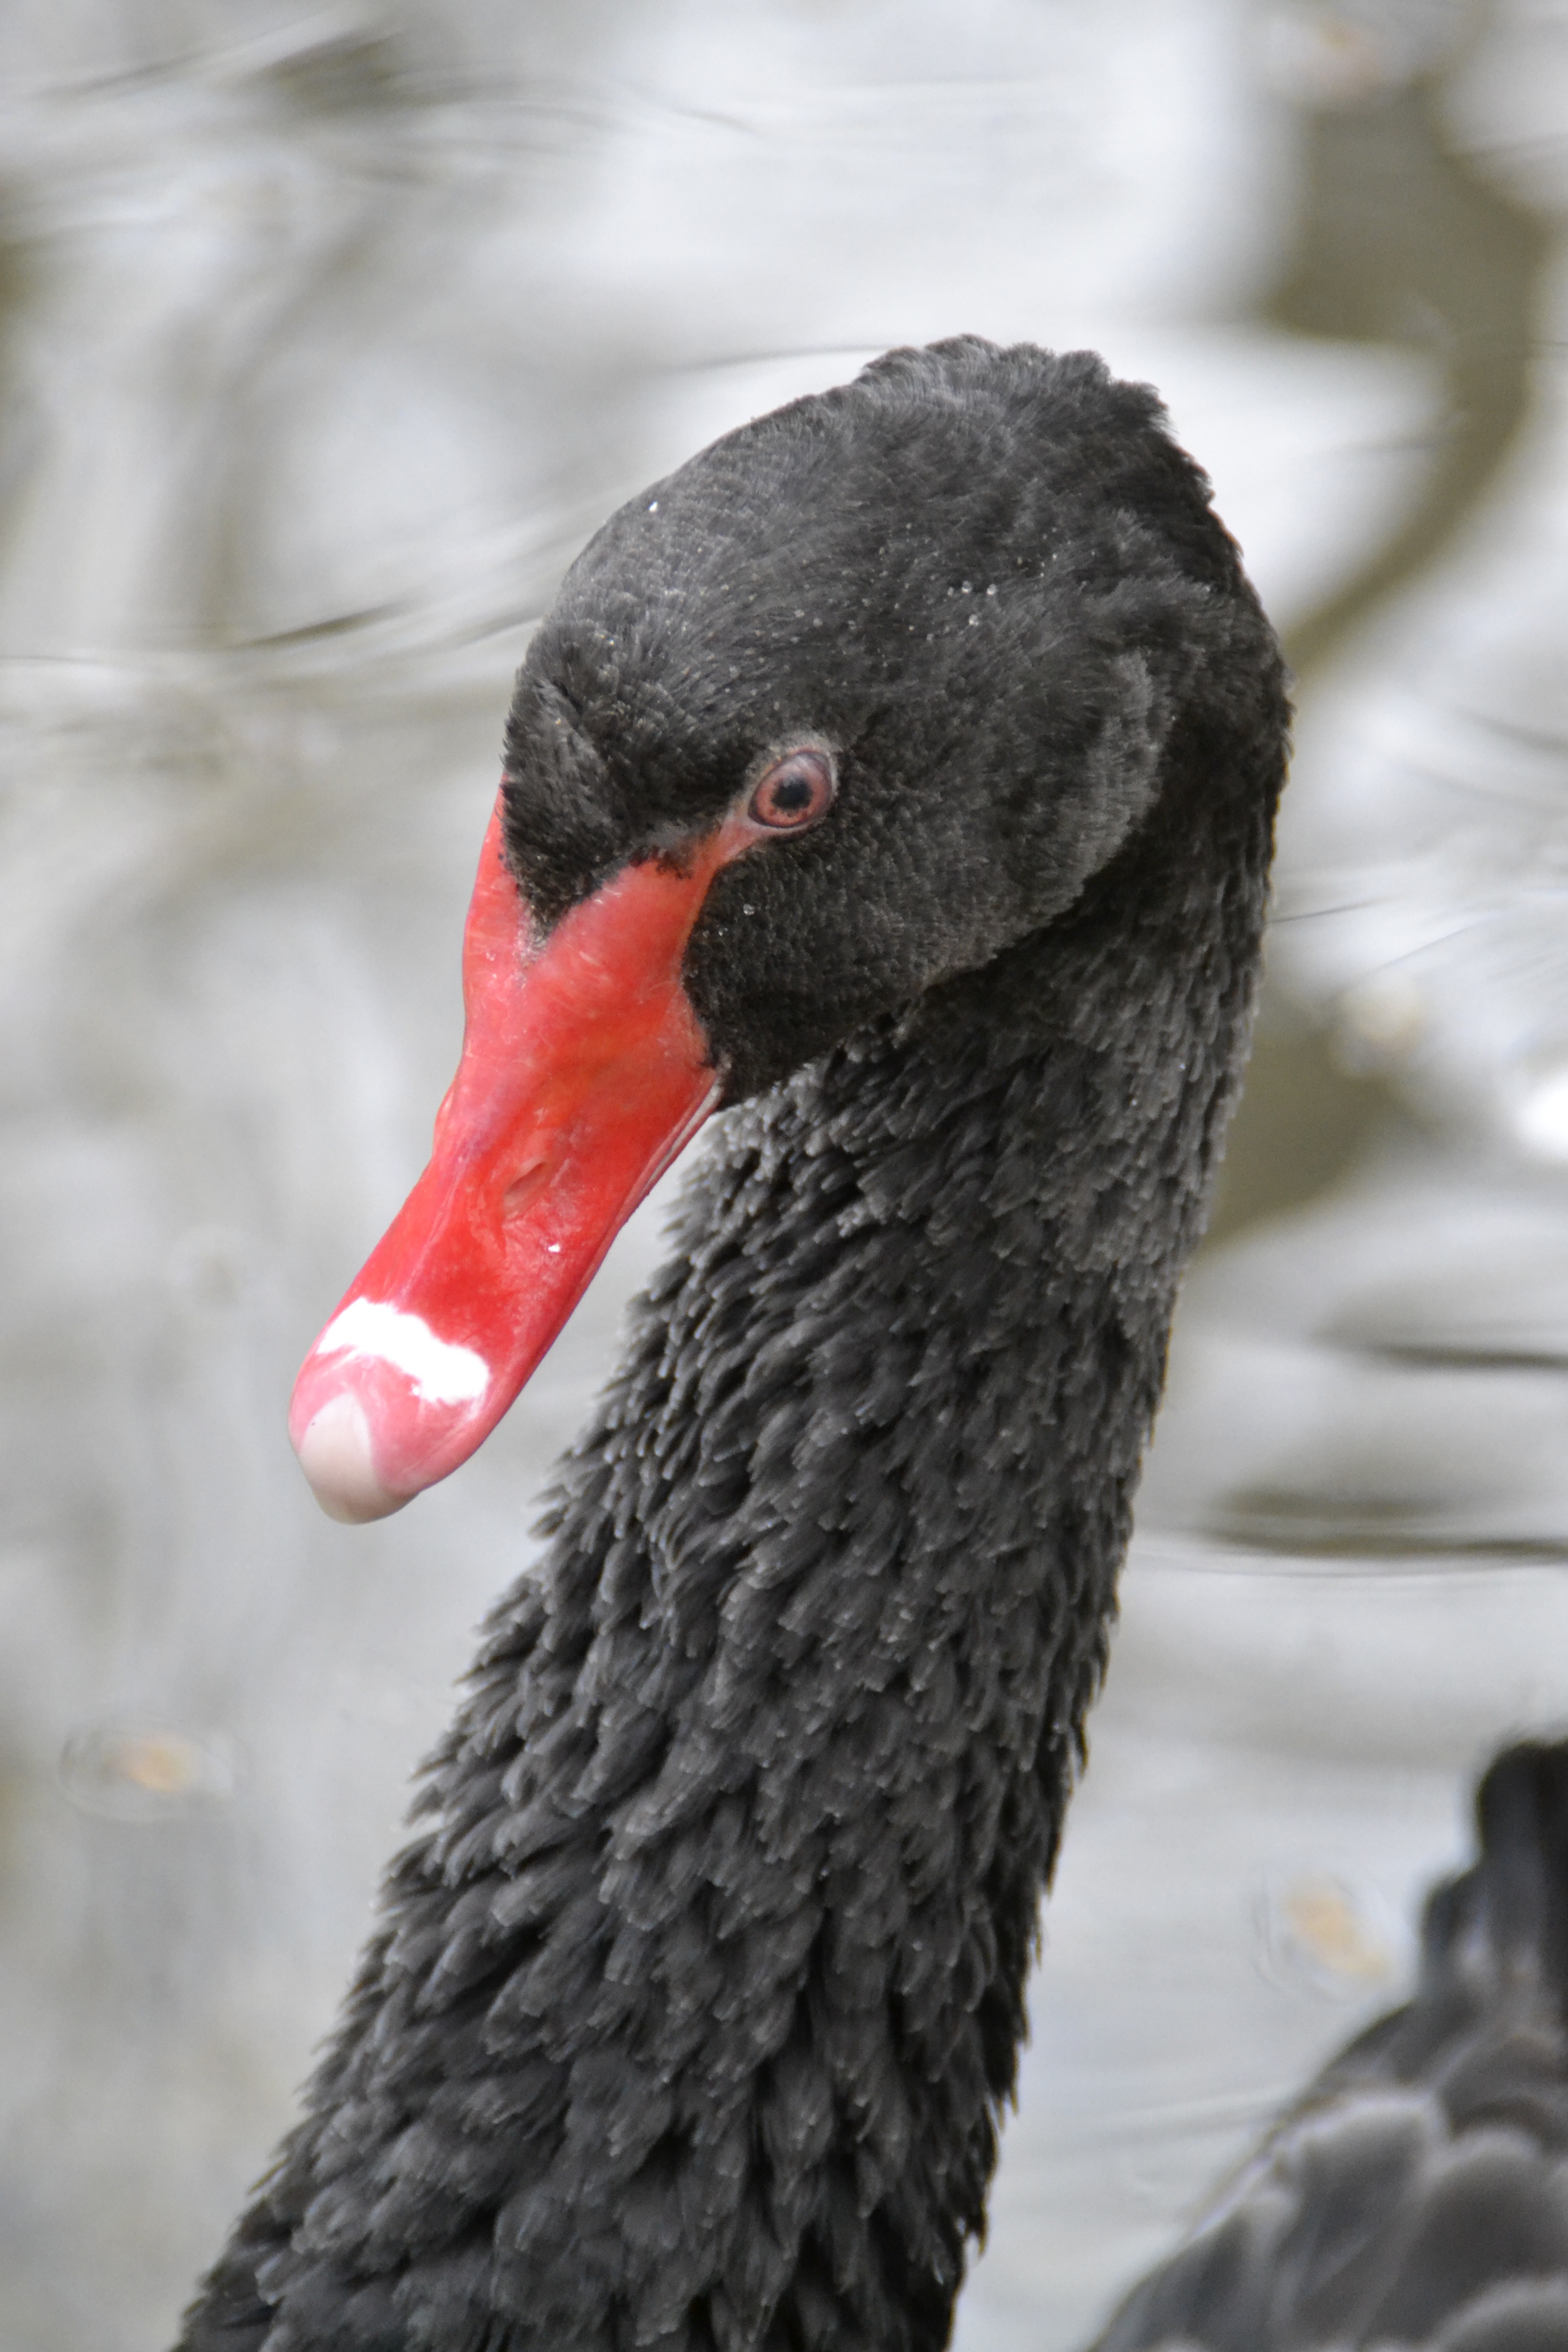
water, winter, bird, wing, animal, wildlife, beak, black, fauna, close up, swan, duck, vertebrate, beautiful, bill, waterfowl, water bird, schwimmvogel, black swan, ducks geese and swans